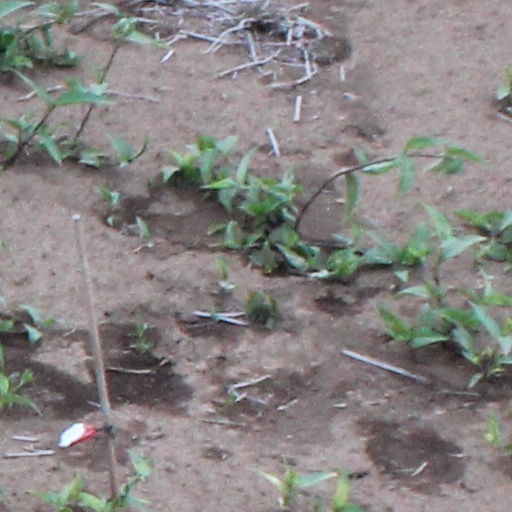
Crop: wheat